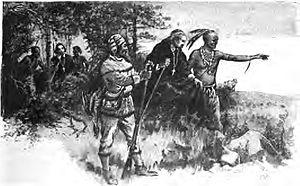
L'Indiana est un État du Midwest des États-Unis exploré pour la première fois au XVIIᵉ siècle par des colons français venus de la Nouvelle-France. La région est lors de l'exploration européenne peuplée par les tribus amérindiennes Potéouatamis et Chaouanons.